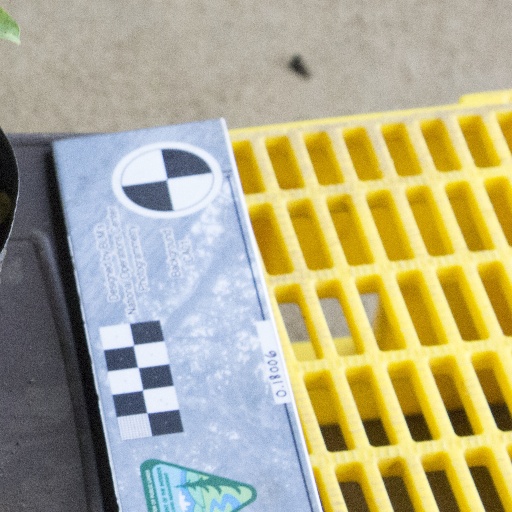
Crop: soybean